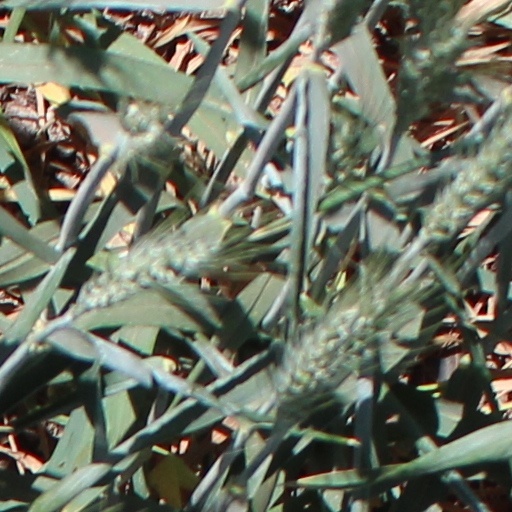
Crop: wheat